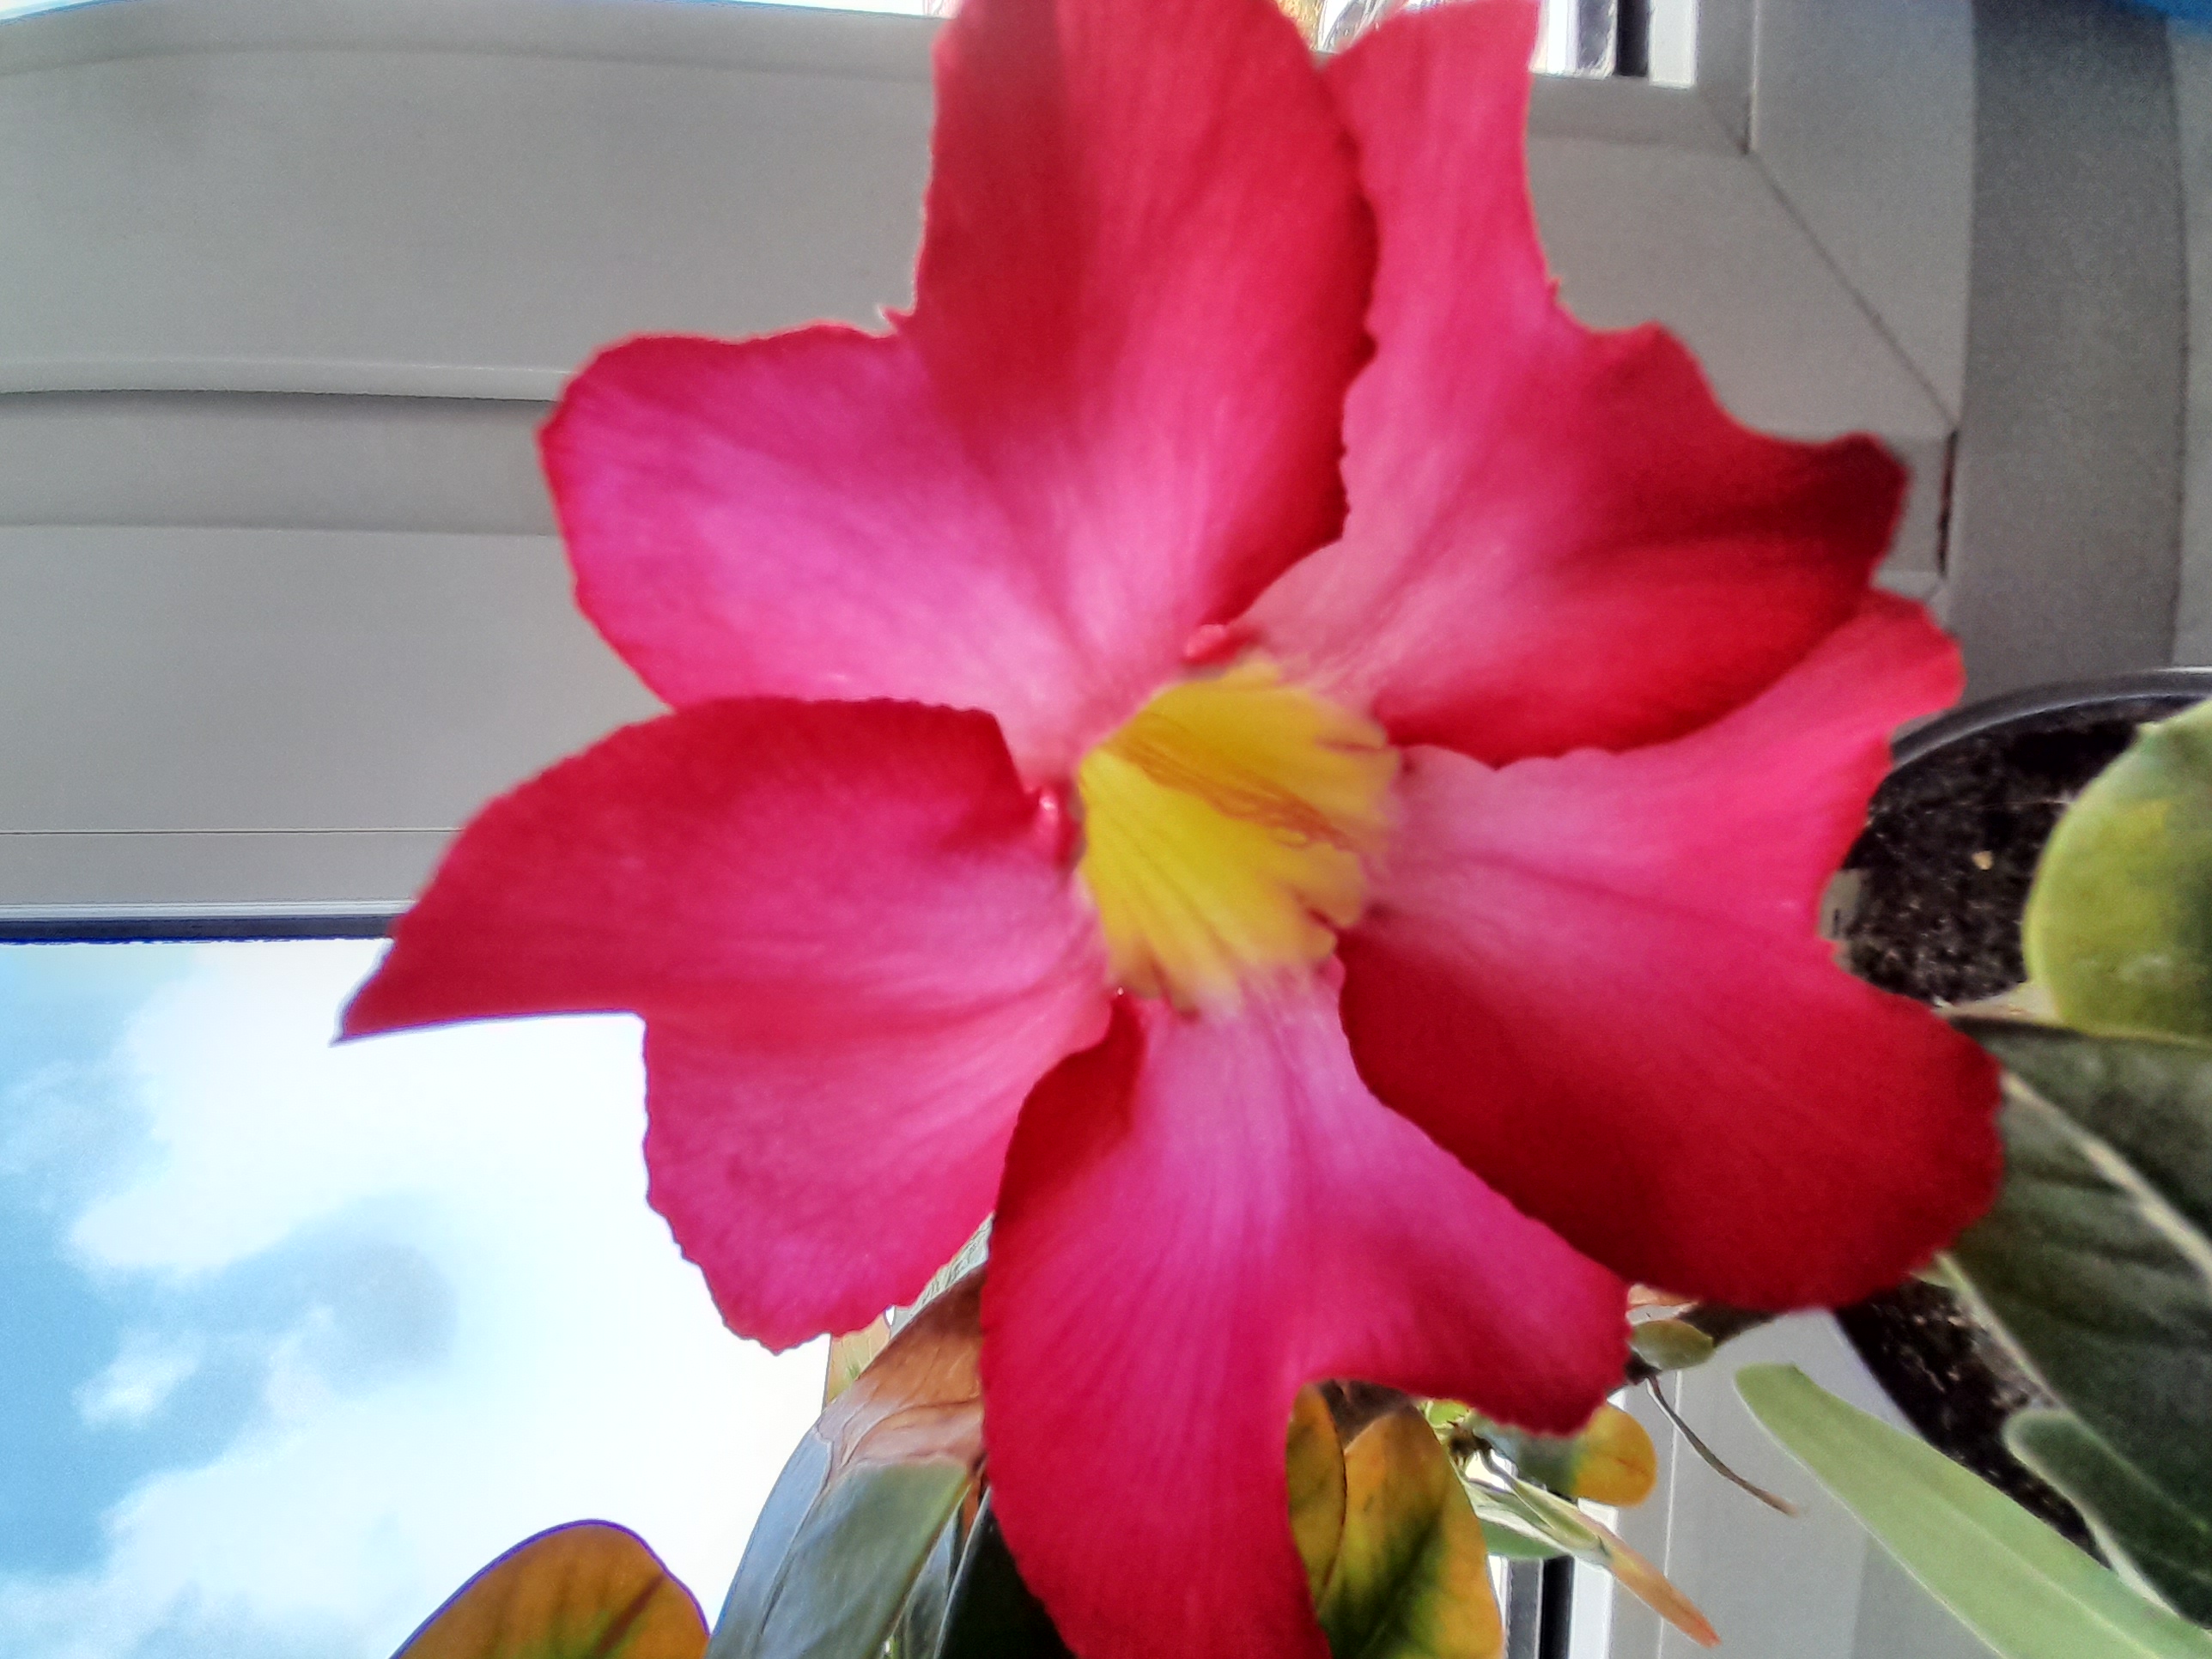
flowers, flower, plant, petal, terrestrial plant, herbaceous plant, flowering plant, annual plant, cloud, Pedicel, auto part, magenta, epiphyllum, carmine, houseplant, sky, plant stem, mandevilla, wildflower, automotive exterior, peach, cattleya, malvales, four o clock family, amaryllis family, cut flowers, impatiens